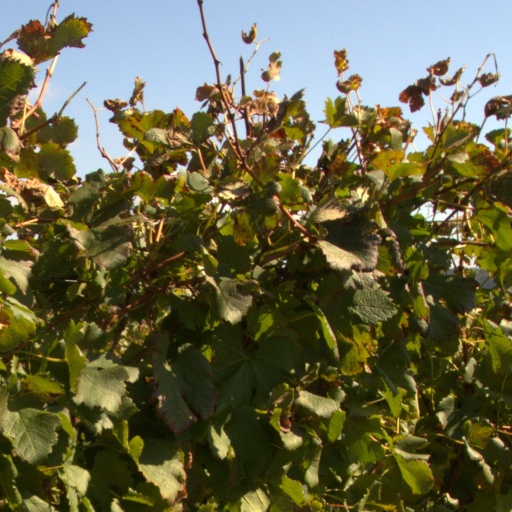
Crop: grape